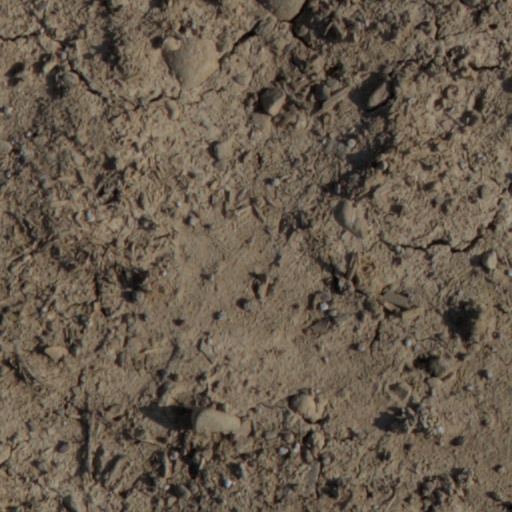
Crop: wheat